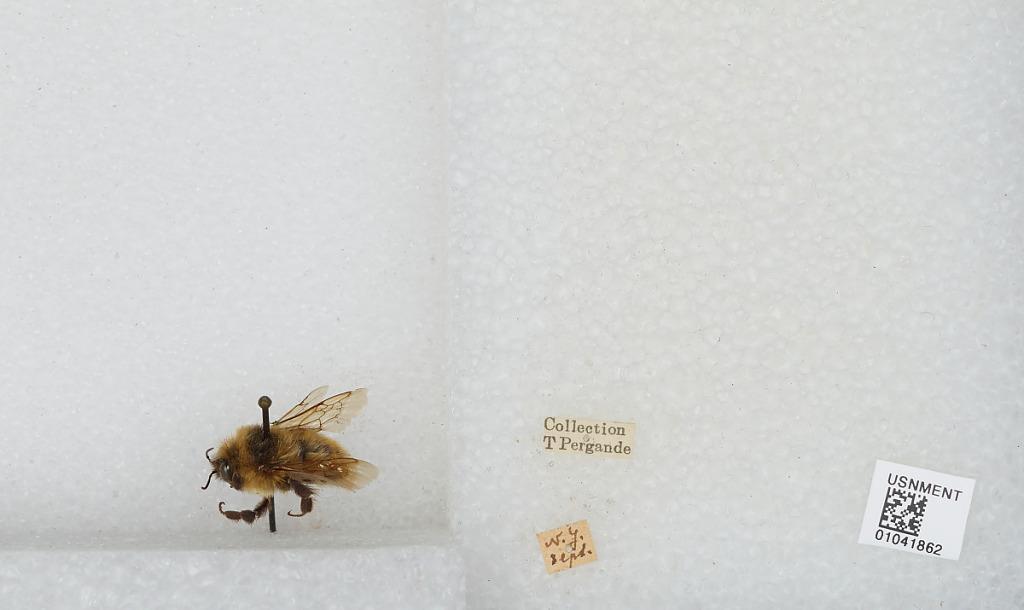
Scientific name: Bombus sp.
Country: United States
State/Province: New York